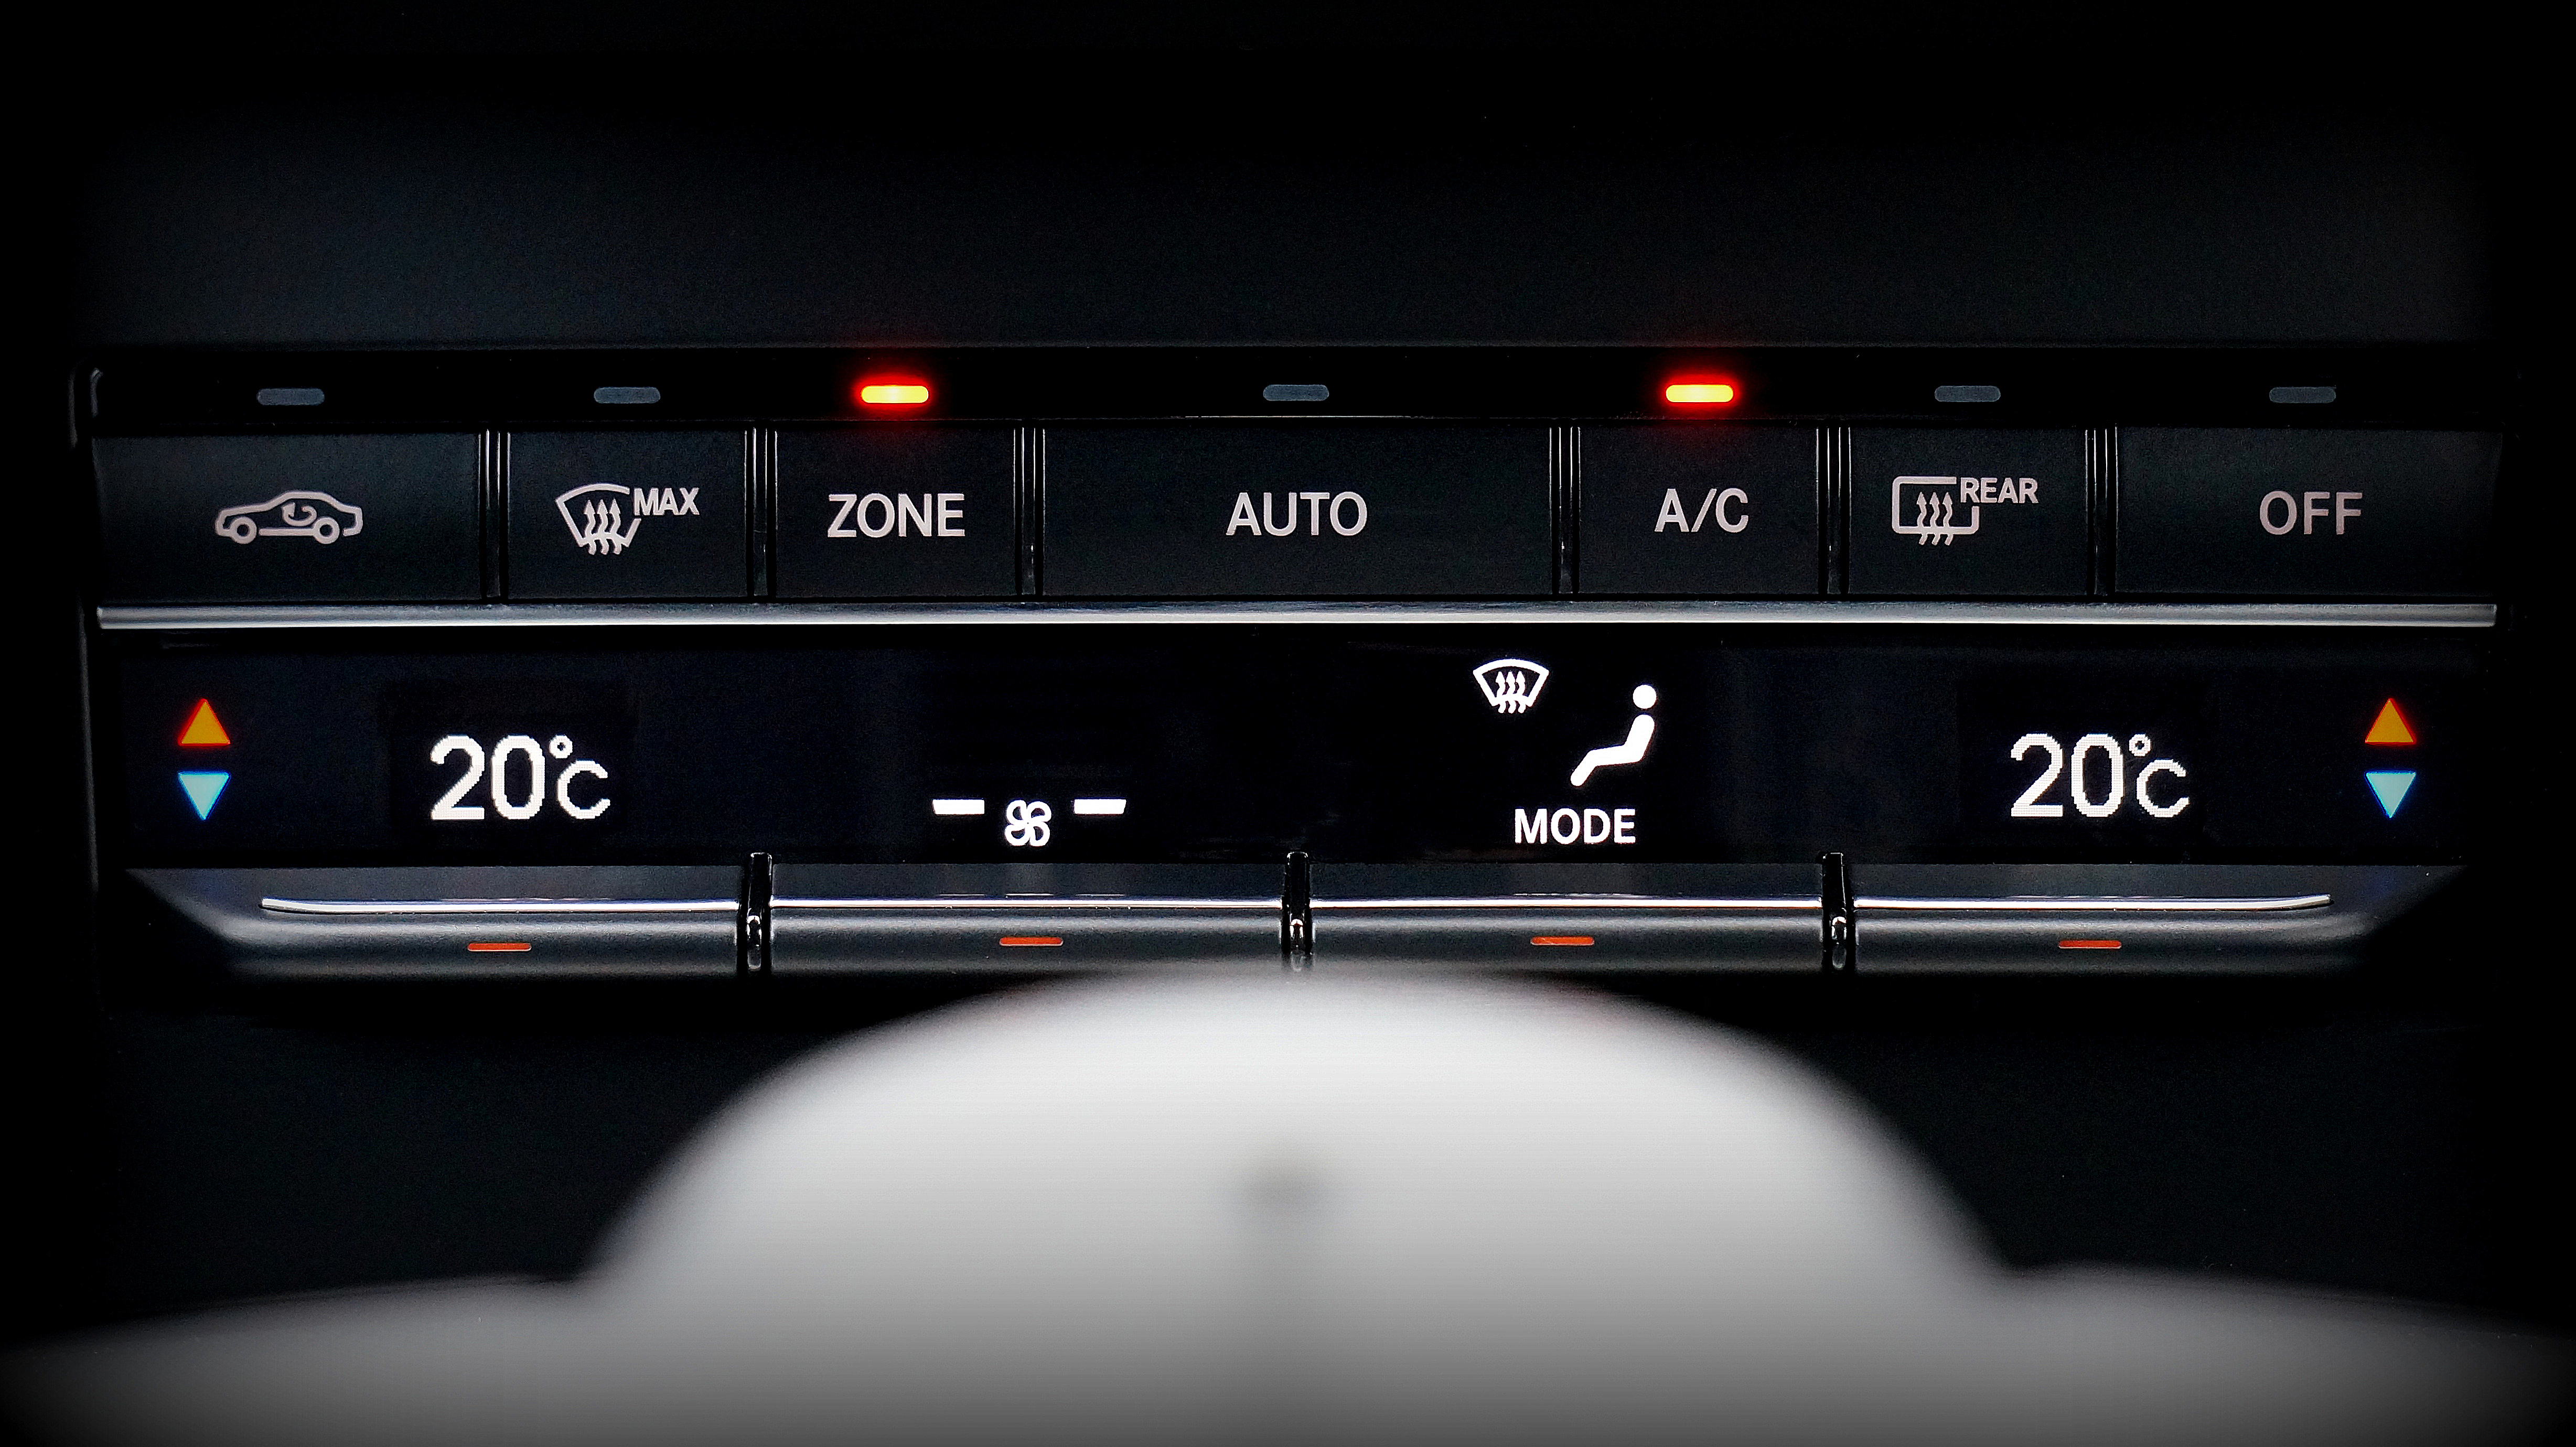
light, car, automobile, number, vehicle, automotive, close up, font, electronics, buttons, multimedia, controls, screenshot, automotive exterior